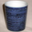
Label: cup